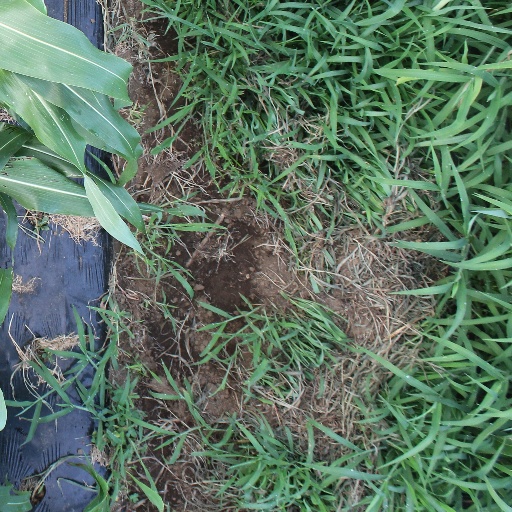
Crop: sorghum